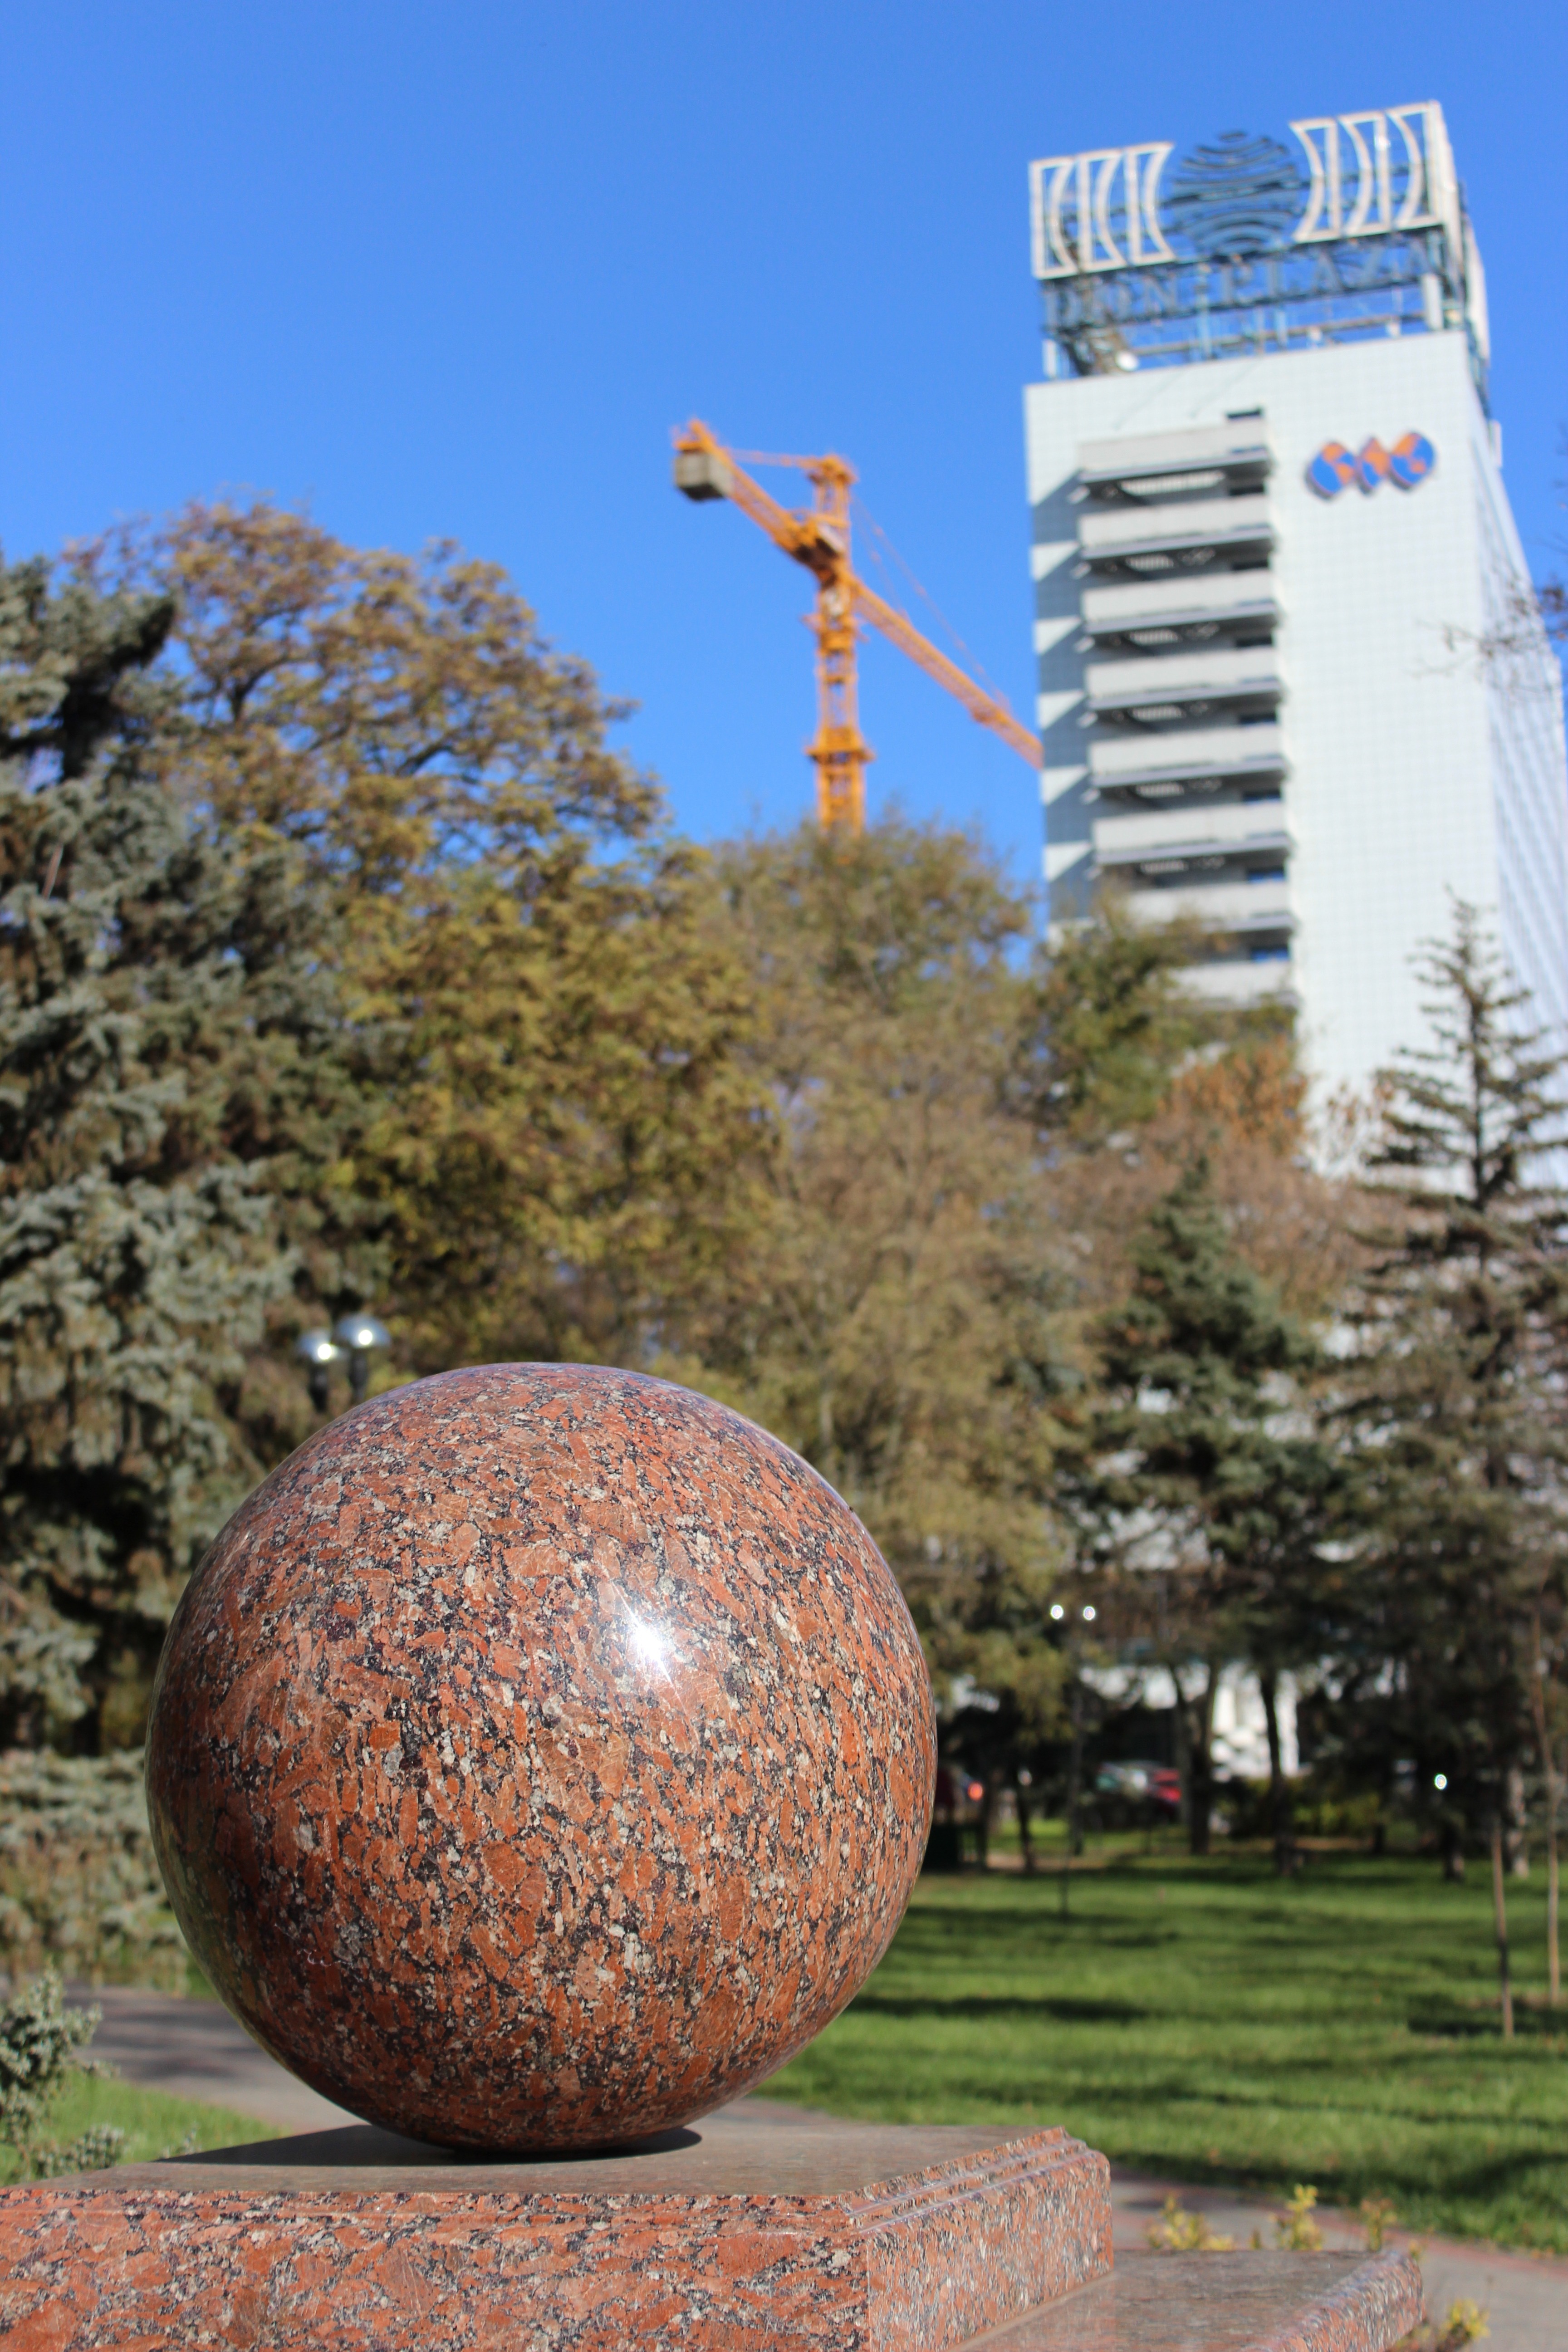
tree, grass, sky, building, monument, recreation, daytime, statue, park, landmark, trees, sculpture, memorial, marble ball, rostov na donu